J. F. X. O'Brien

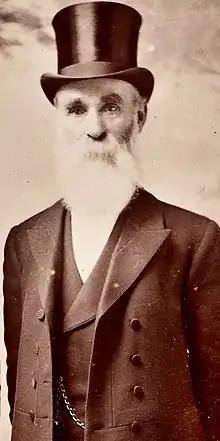

James Francis Xavier (J. F. X.) O'Brien (13 or 16 October 1828 – 28 May 1905) was an Irish nationalist Fenian revolutionary in the 1860s. He was later elected to the House of Commons of the United Kingdom of Great Britain and Ireland, as a Member of Parliament (MP) in the Irish Parliamentary Party.